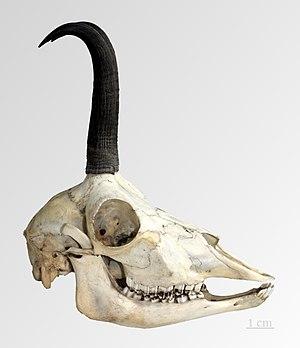
L'isard ou izard est une espèce de la sous-famille des caprins, assez fréquente dans le massif des Pyrénées, la cordillère Cantabrique et les Apennins. Son nom vient d'un mot pyrénéen izardo.